Olbia pedestal

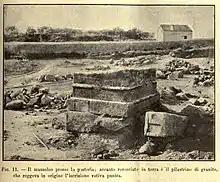
Image showing the fallen granite pillar on which the inscription was found (bottom right). The carved rectangle where the inscription used to be can be seen.

During the 1911 excavations of the city of Olbia (then named "Terranova Pausania") led by Antonio Taramelli, the fragments of a small pyramid-shaped arula were found on a rectangular pillar next to "tower B". The pillar was found to have a Punic inscription on its granite base. It was found in a location where a tomb was erected in Roman times.